Society of Trust and Estate Practitioners

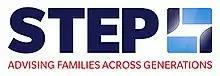
Society of Trust and Estate Practitioners logo

STEP (the Society of Trust and Estate Practitioners) was founded by George Tasker in 1991 and is the international professional body for advisers who specialise in inheritance and succession planning. Its members are mainly solicitors, barristers, attorneys, accountants, tax advisers, trust officers and trust administrators as well as banking and insurance professionals in the trust field.